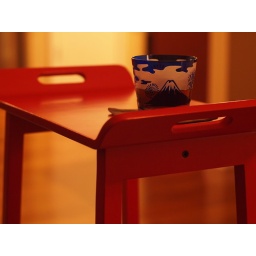
glass from a pottery school/cafe in Osaka. bar stool from Ikea. I used my Canon 50mm with adapter for m4/3.